CBD and South East Light Rail

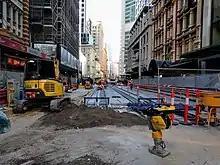
Construction work on George Street in July 2017

The line was built as a public–private partnership (PPP), with the contract covering detailed design, major construction, operation and maintenance of the line as well as the provision of rolling stock. A contract for early construction works was awarded to Laing O'Rourke in July 2014.